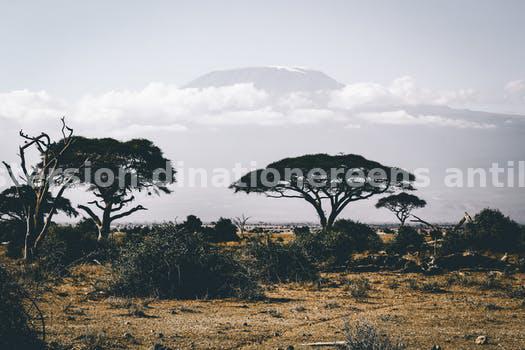
Label: Watermark